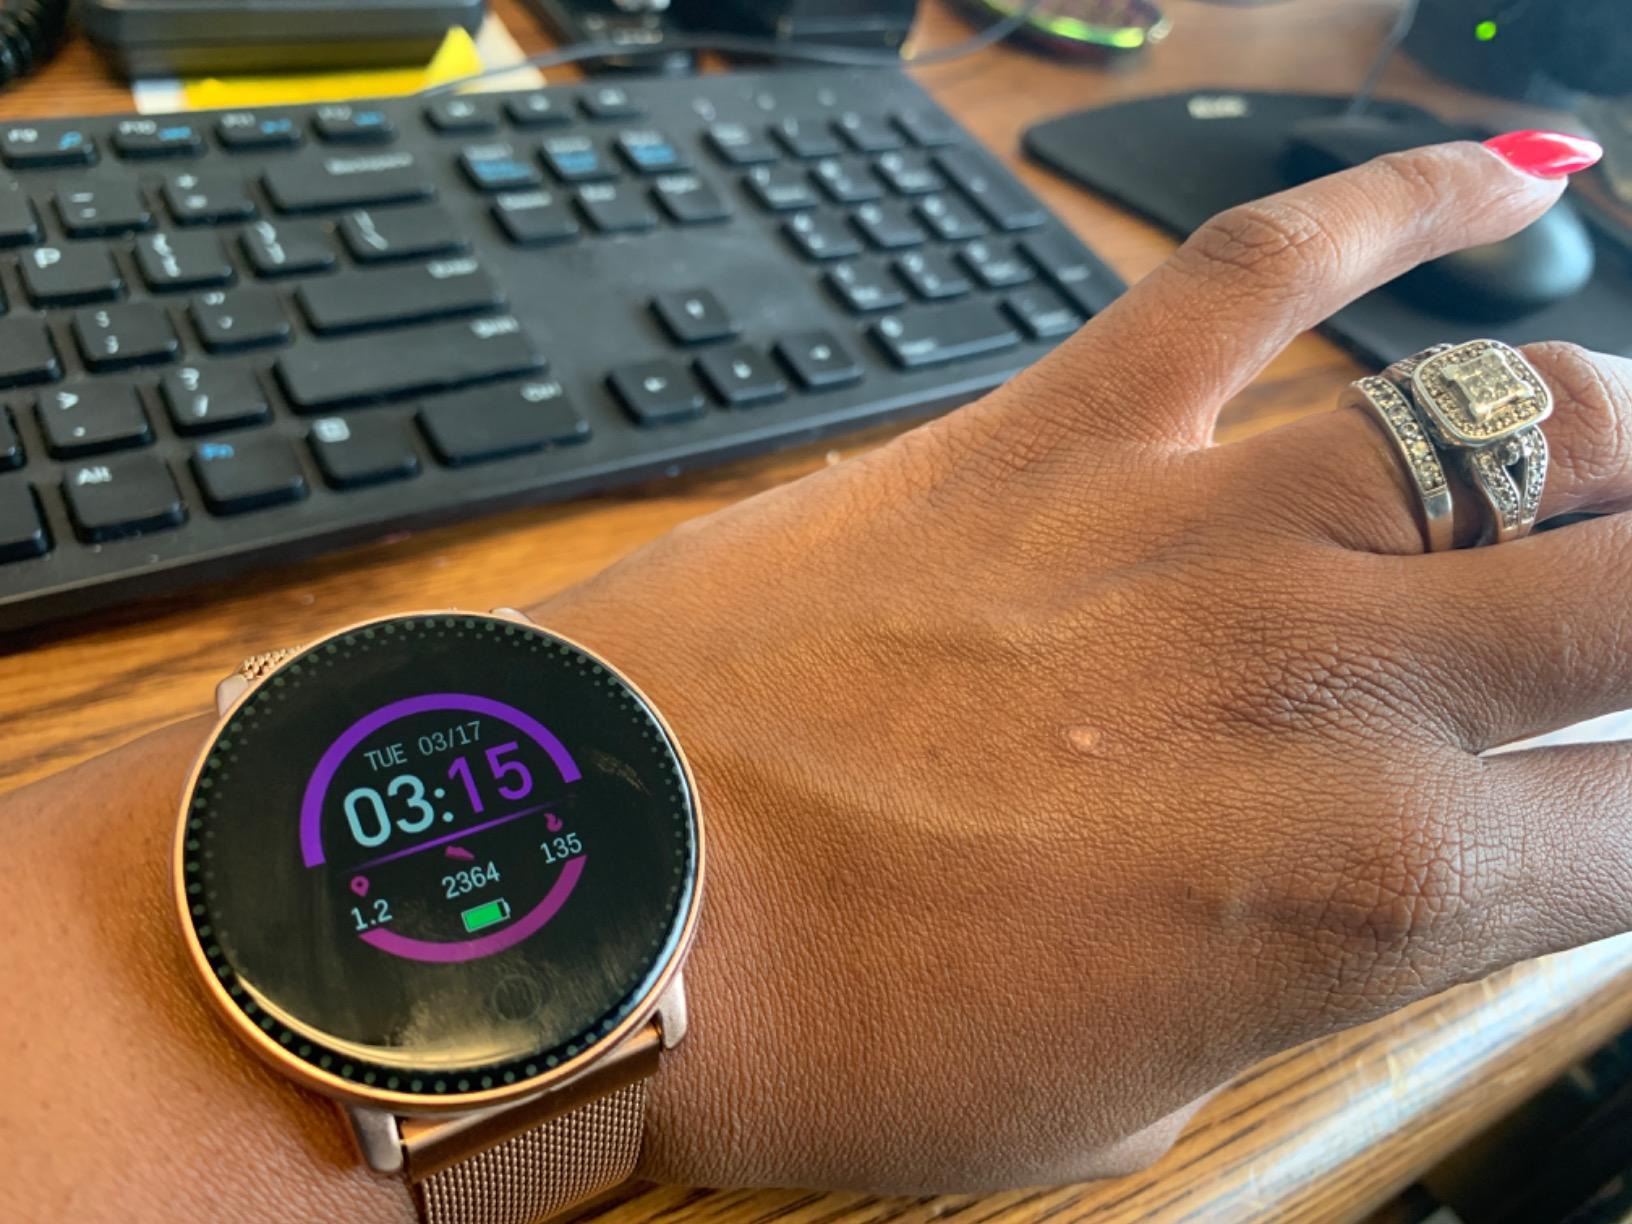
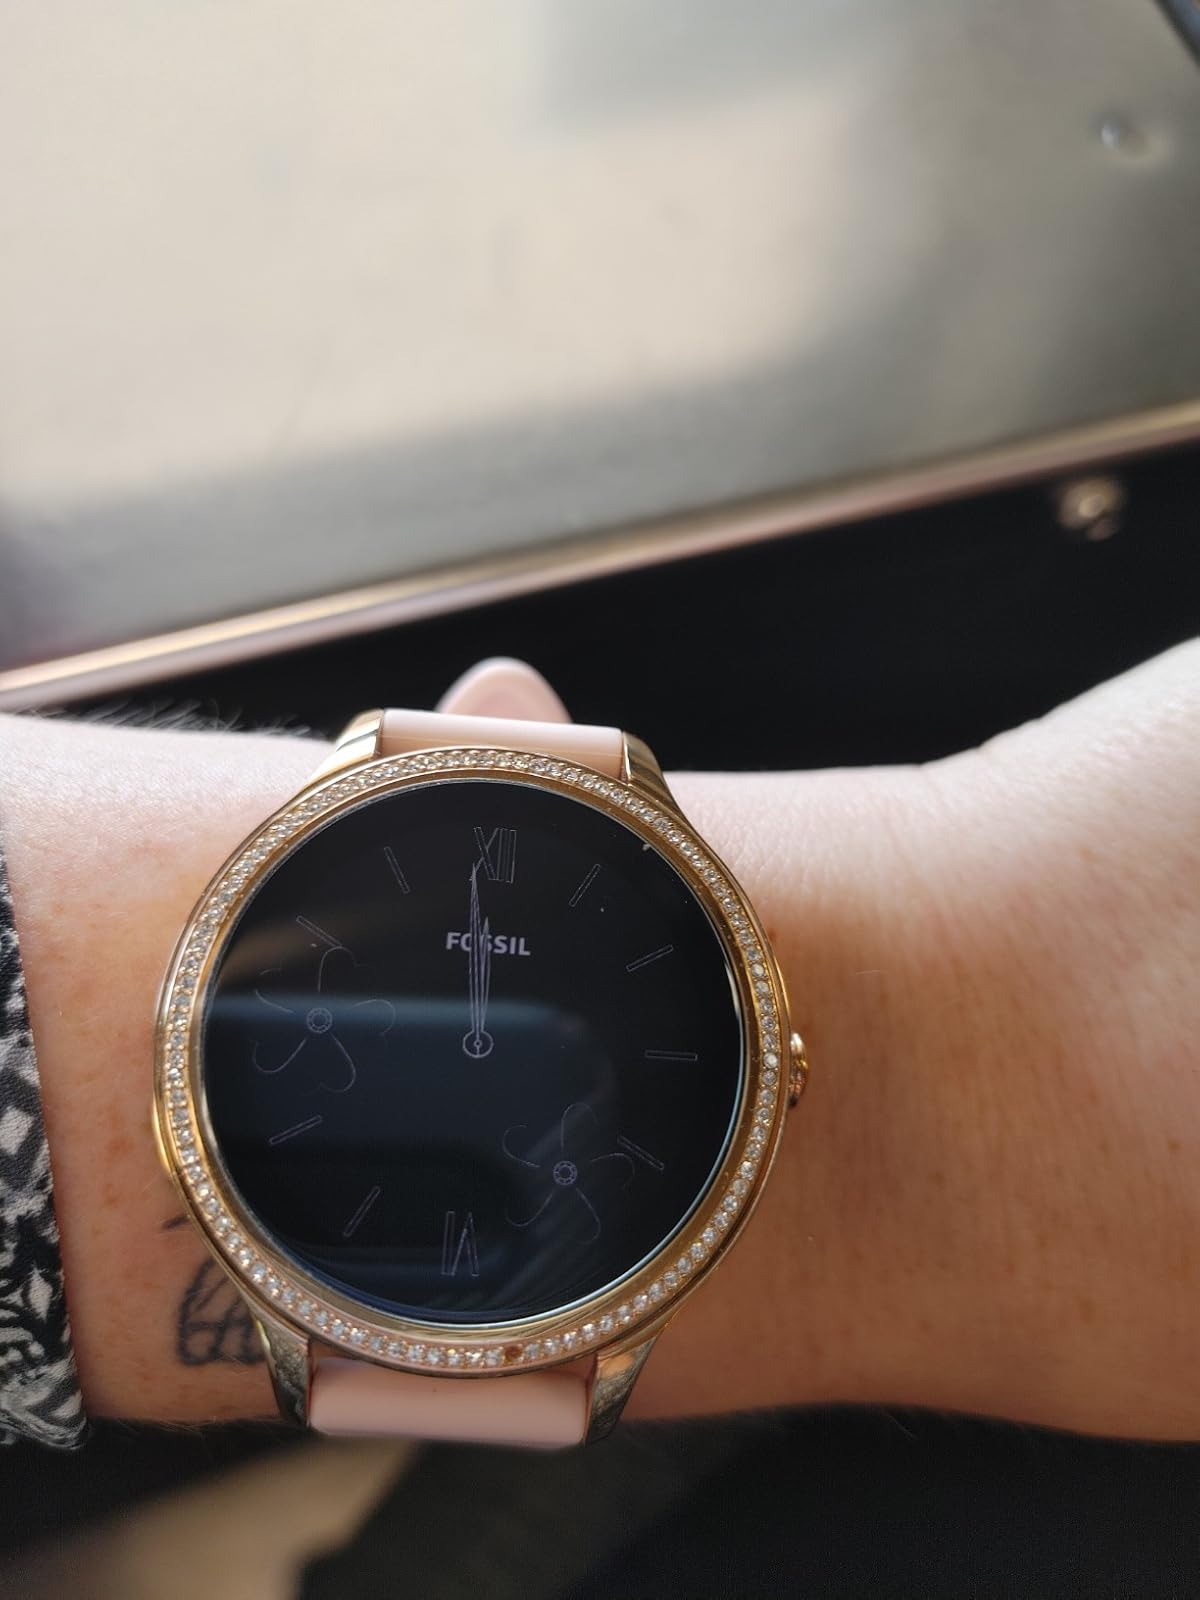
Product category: smartwatch
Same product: no